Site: brandenburg
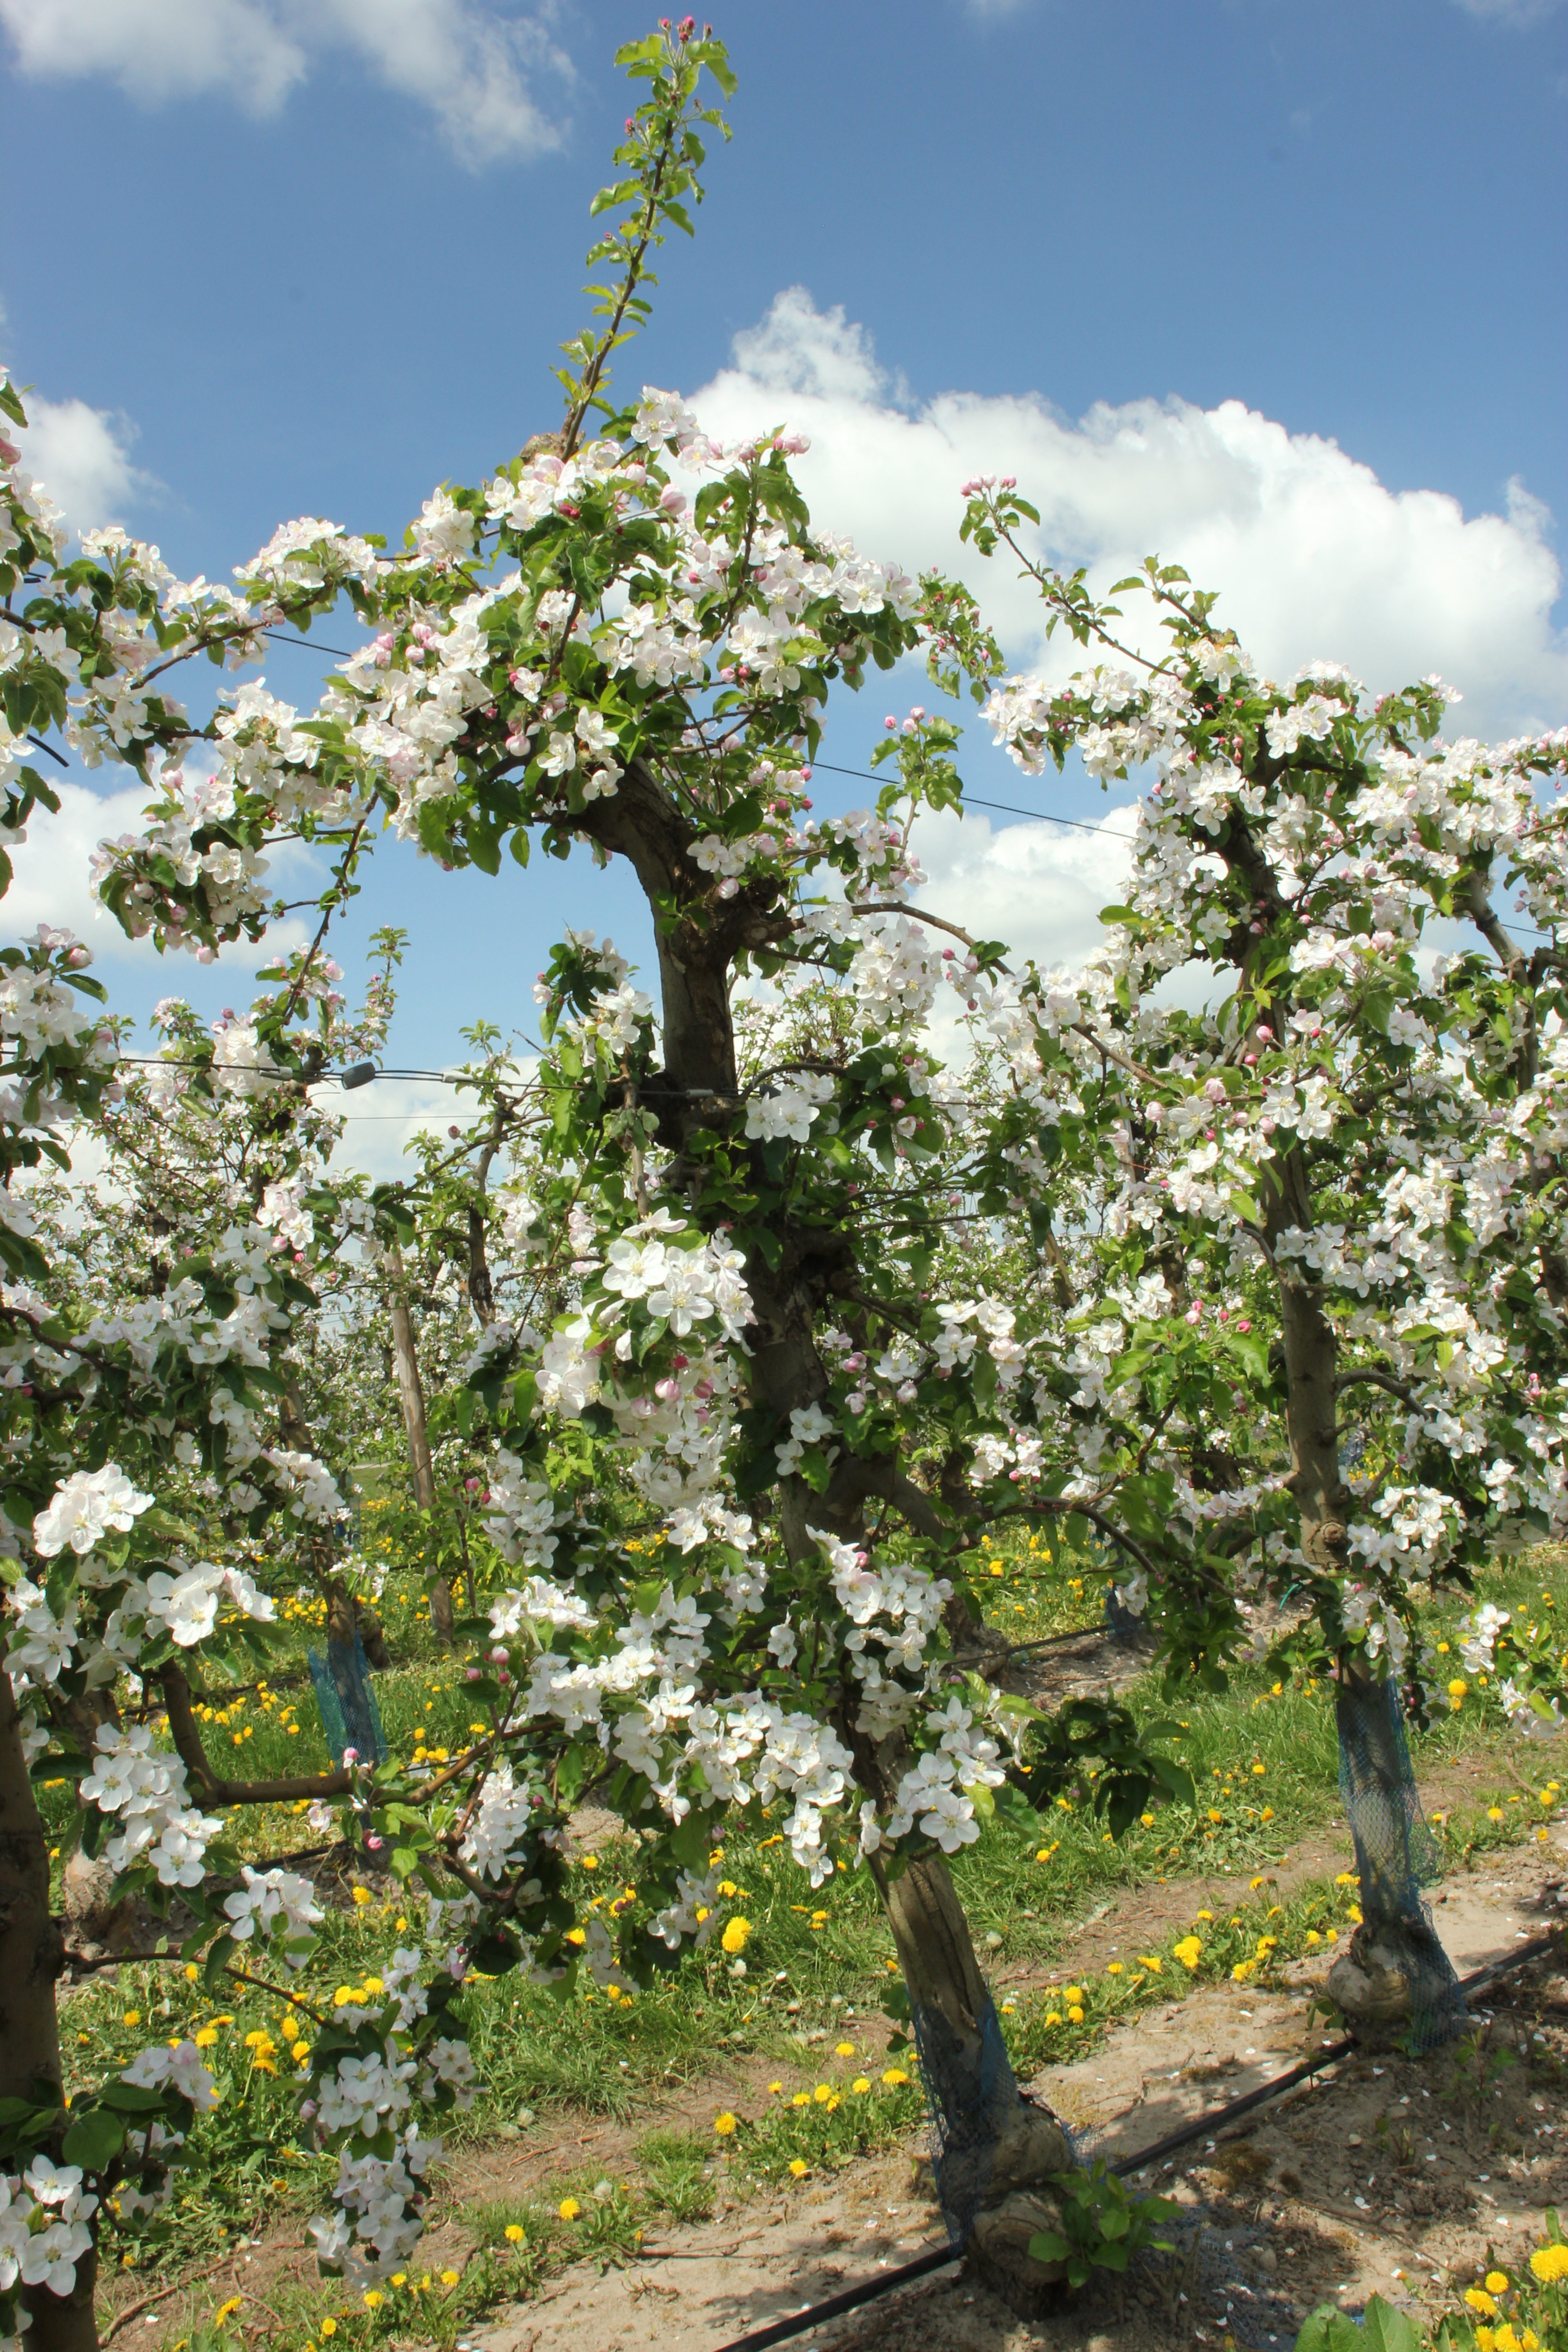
Growth stage (BBCH 65): Flowering